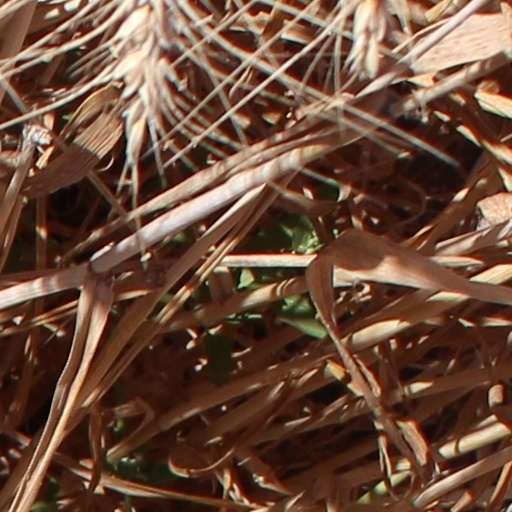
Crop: wheat